Clare Moody

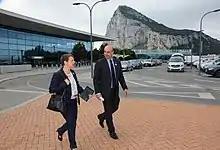
Moody visiting Gibraltar in 2017

Moody unsuccessfully contested South West England in the 2004 European Parliament election, in fourth position on the Labour Party list. However, she was elected as a Member of European Parliament for the region in the May 2014 elections, now placed as the lead list candidate.